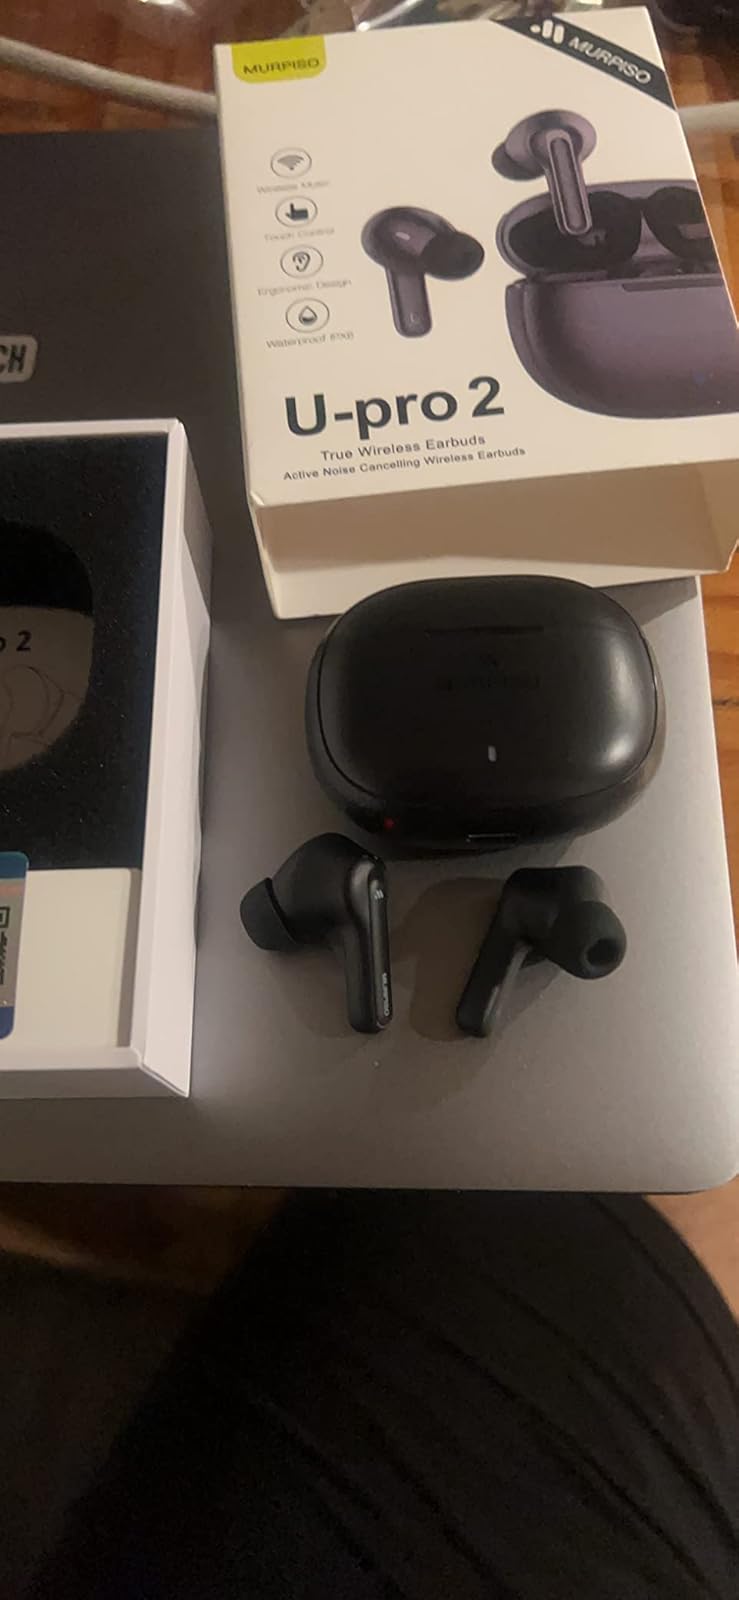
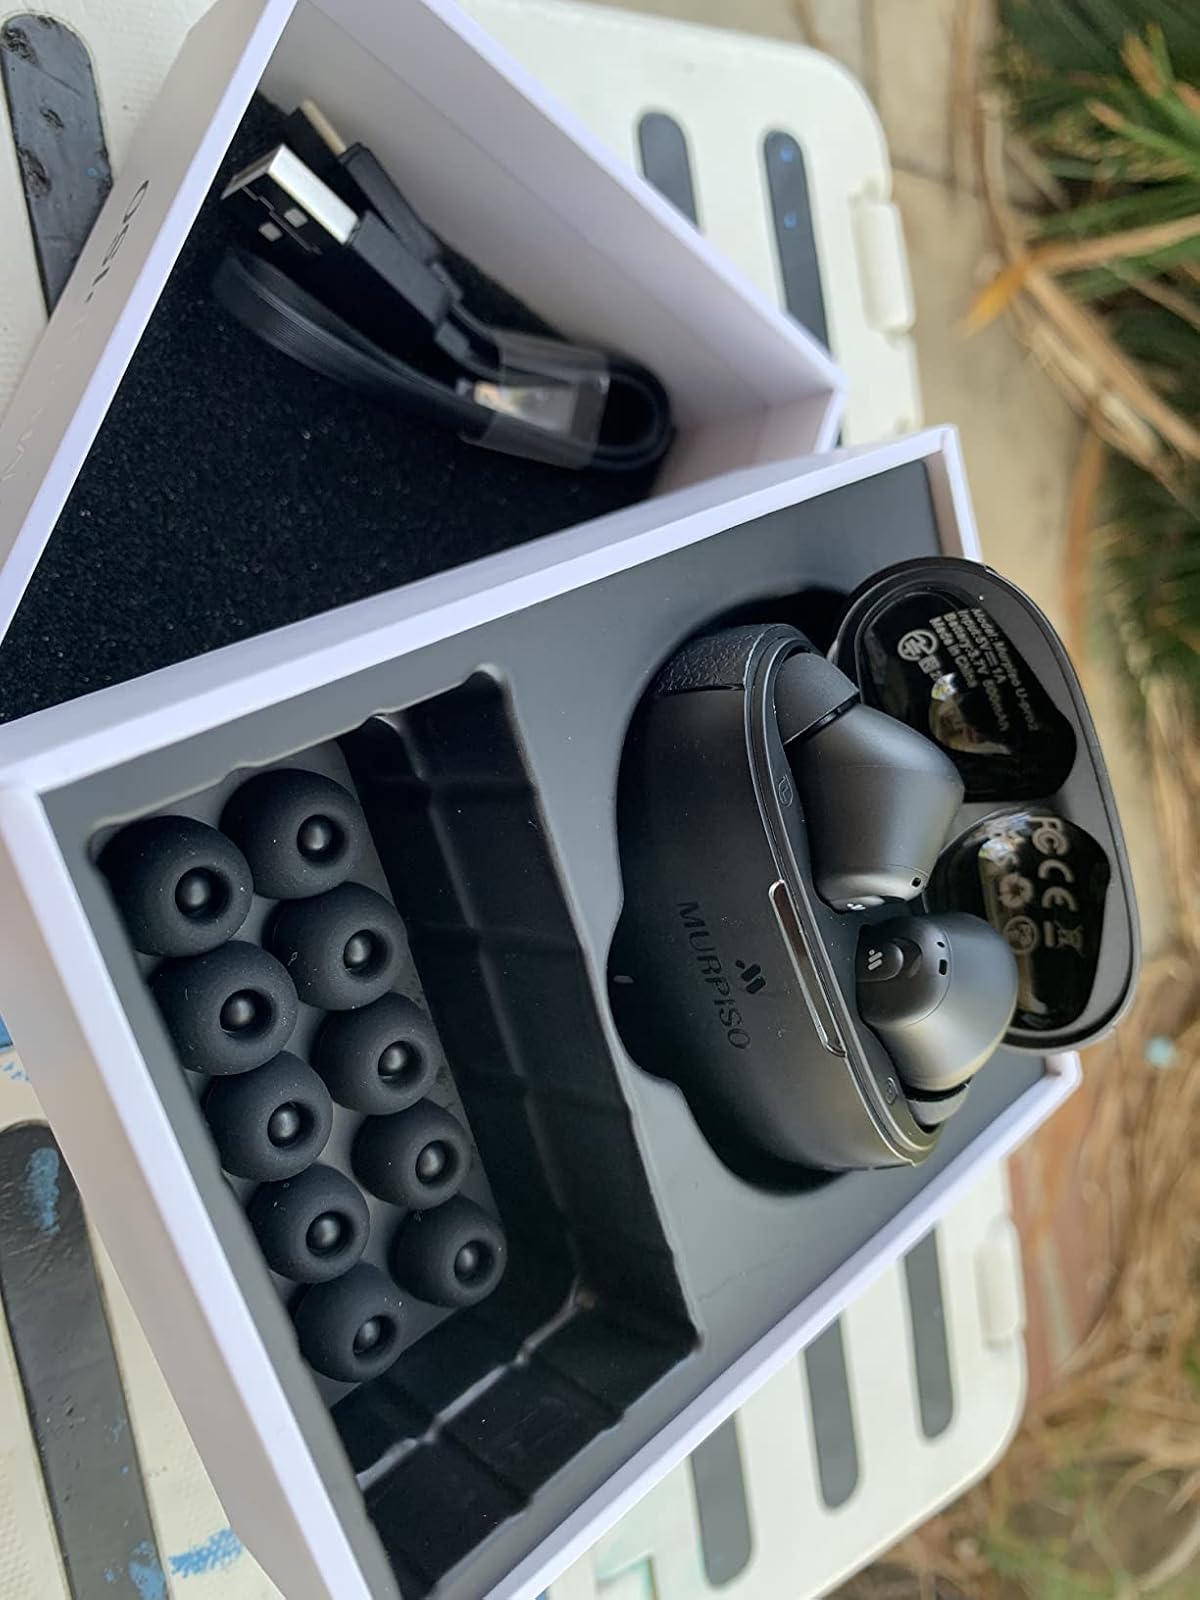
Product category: earbuds
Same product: yes